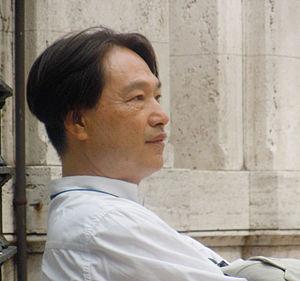
Tatsuo Uemon Ikeda Italiano: Tatsuo Uemon Ikeda
Uemon Ikeda est un artiste contemporain japonais, peintre, sculpteur et écrivain.